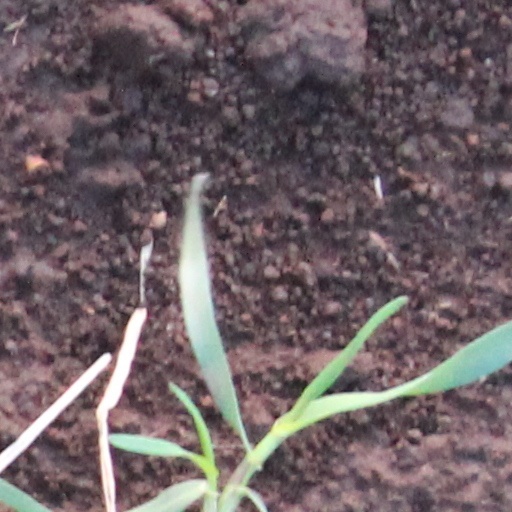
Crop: wheat